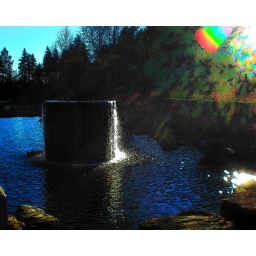
World's most beautiful water treatment plant in Wilsonville, Oregon